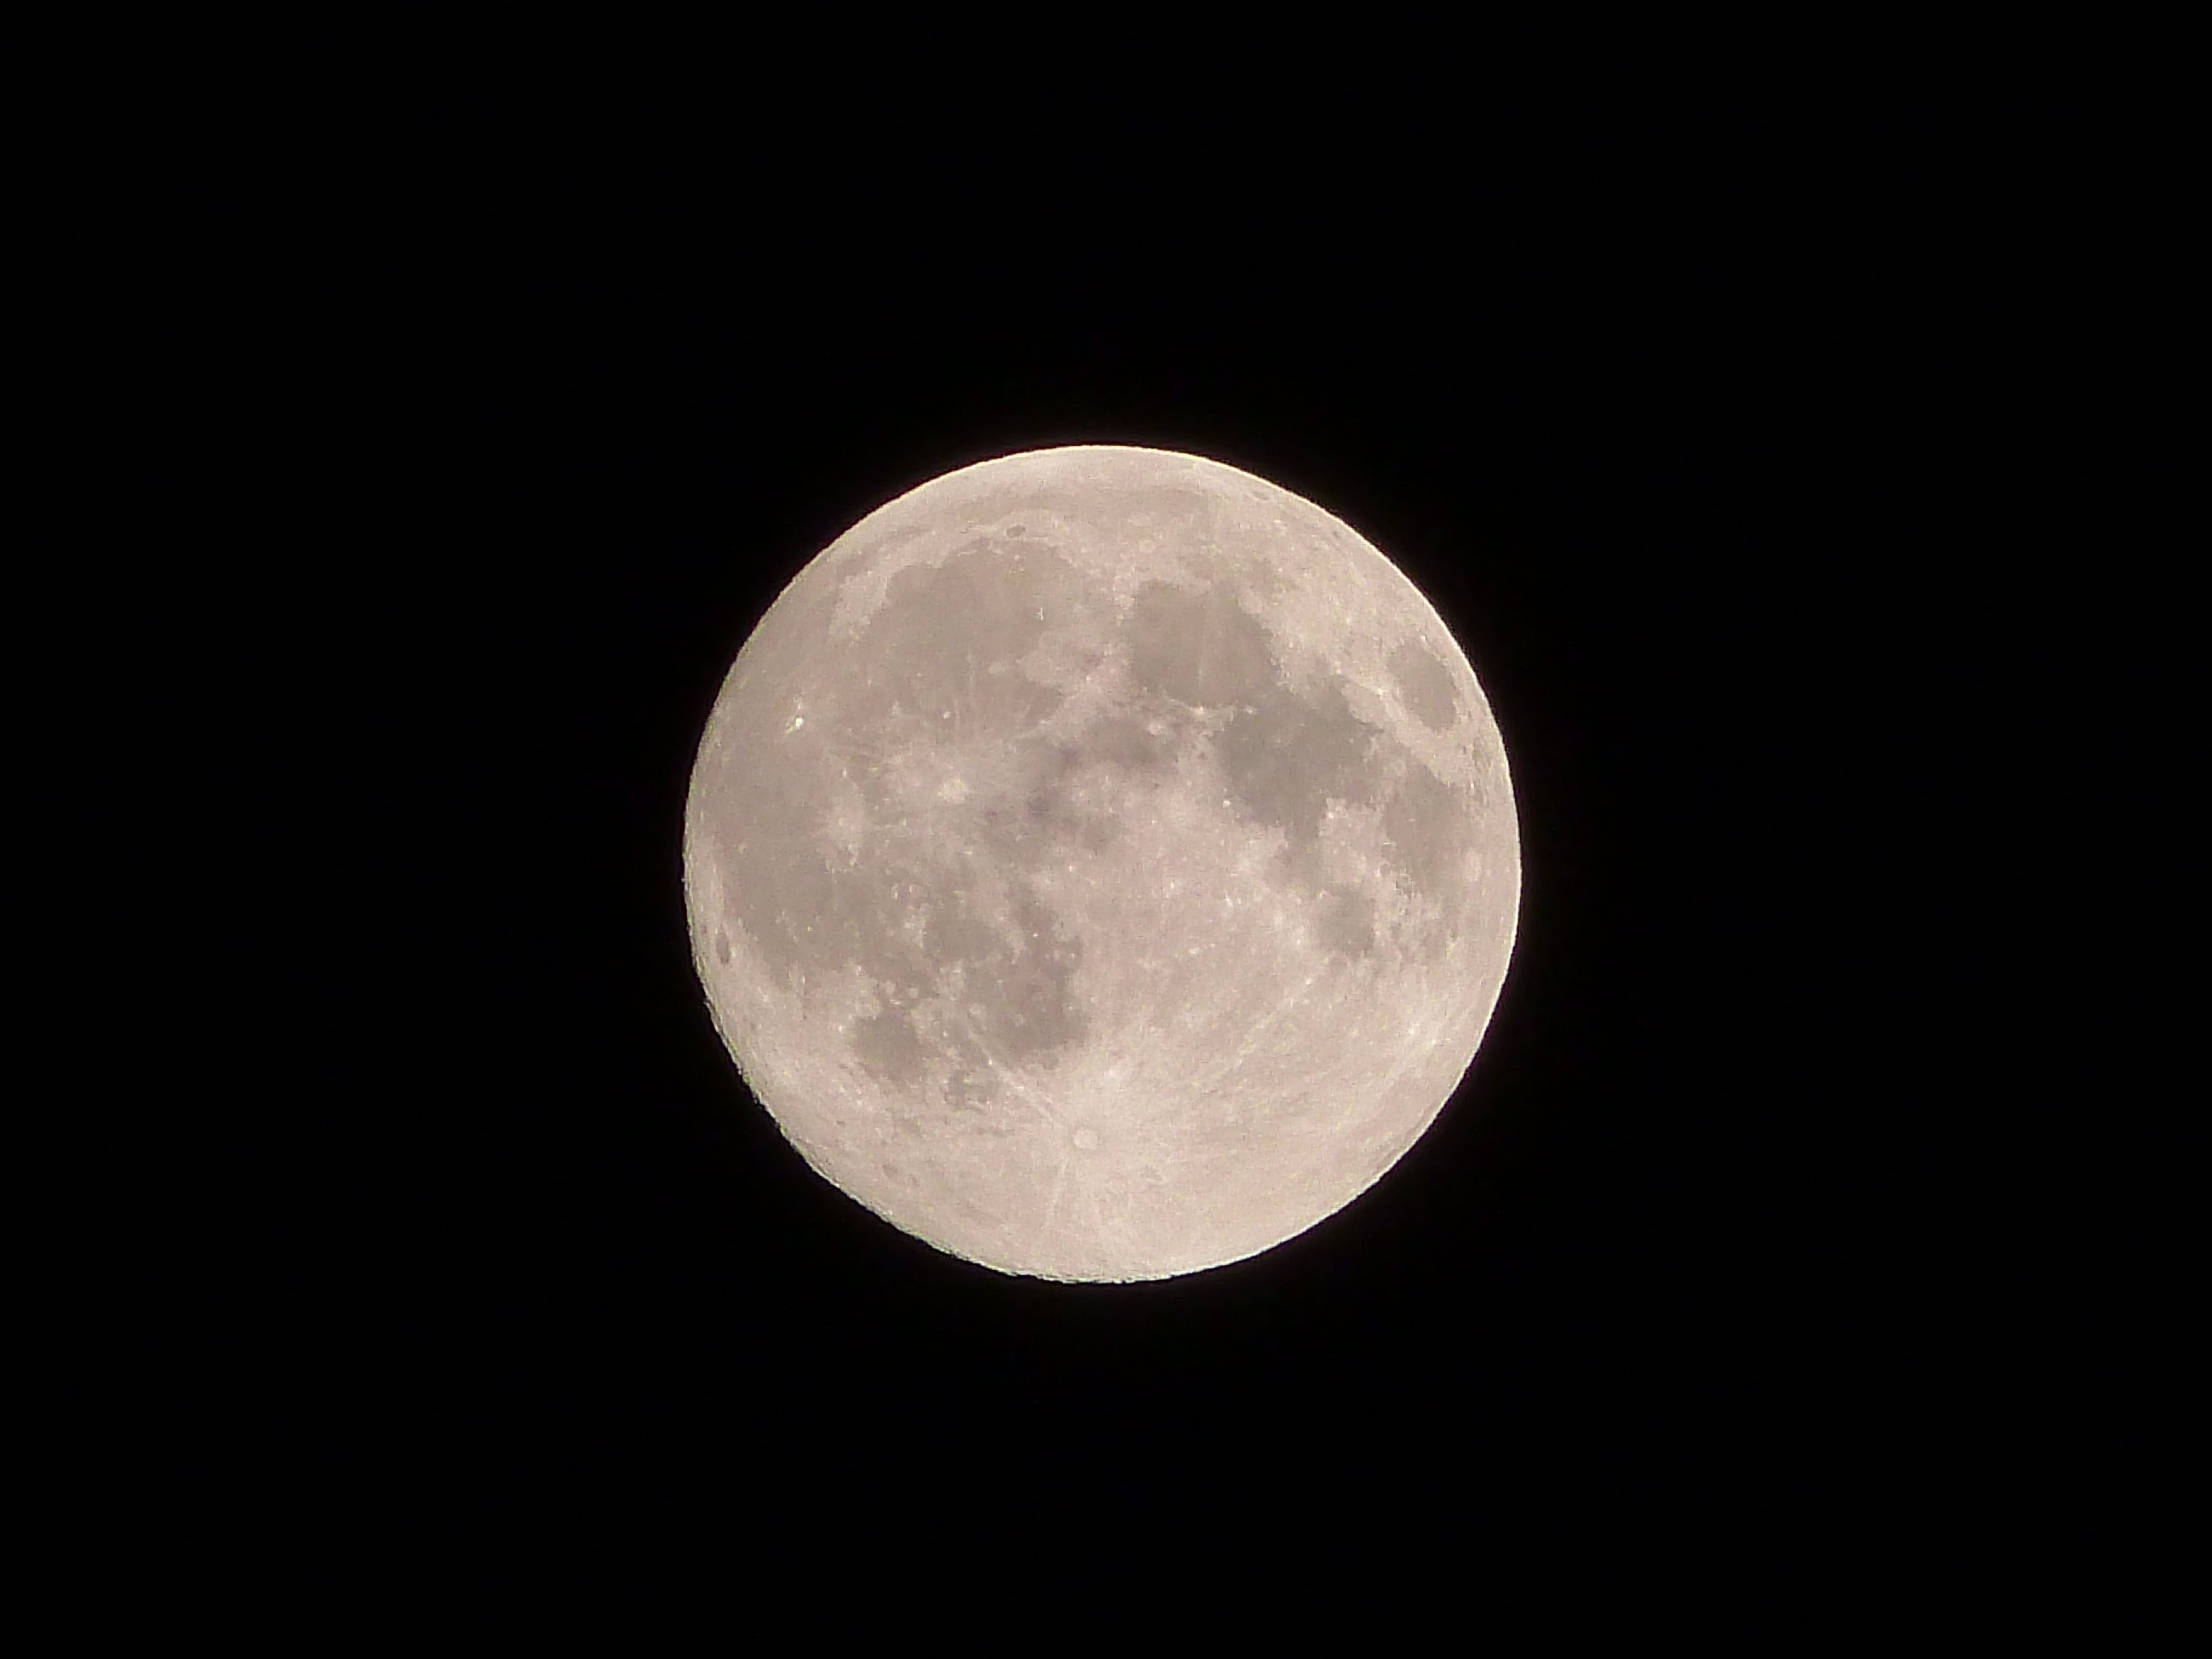
sky, night, atmosphere, moon, full moon, circle, astronomy, luna, nero, astronomical object, celestial event